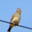
Label: bird